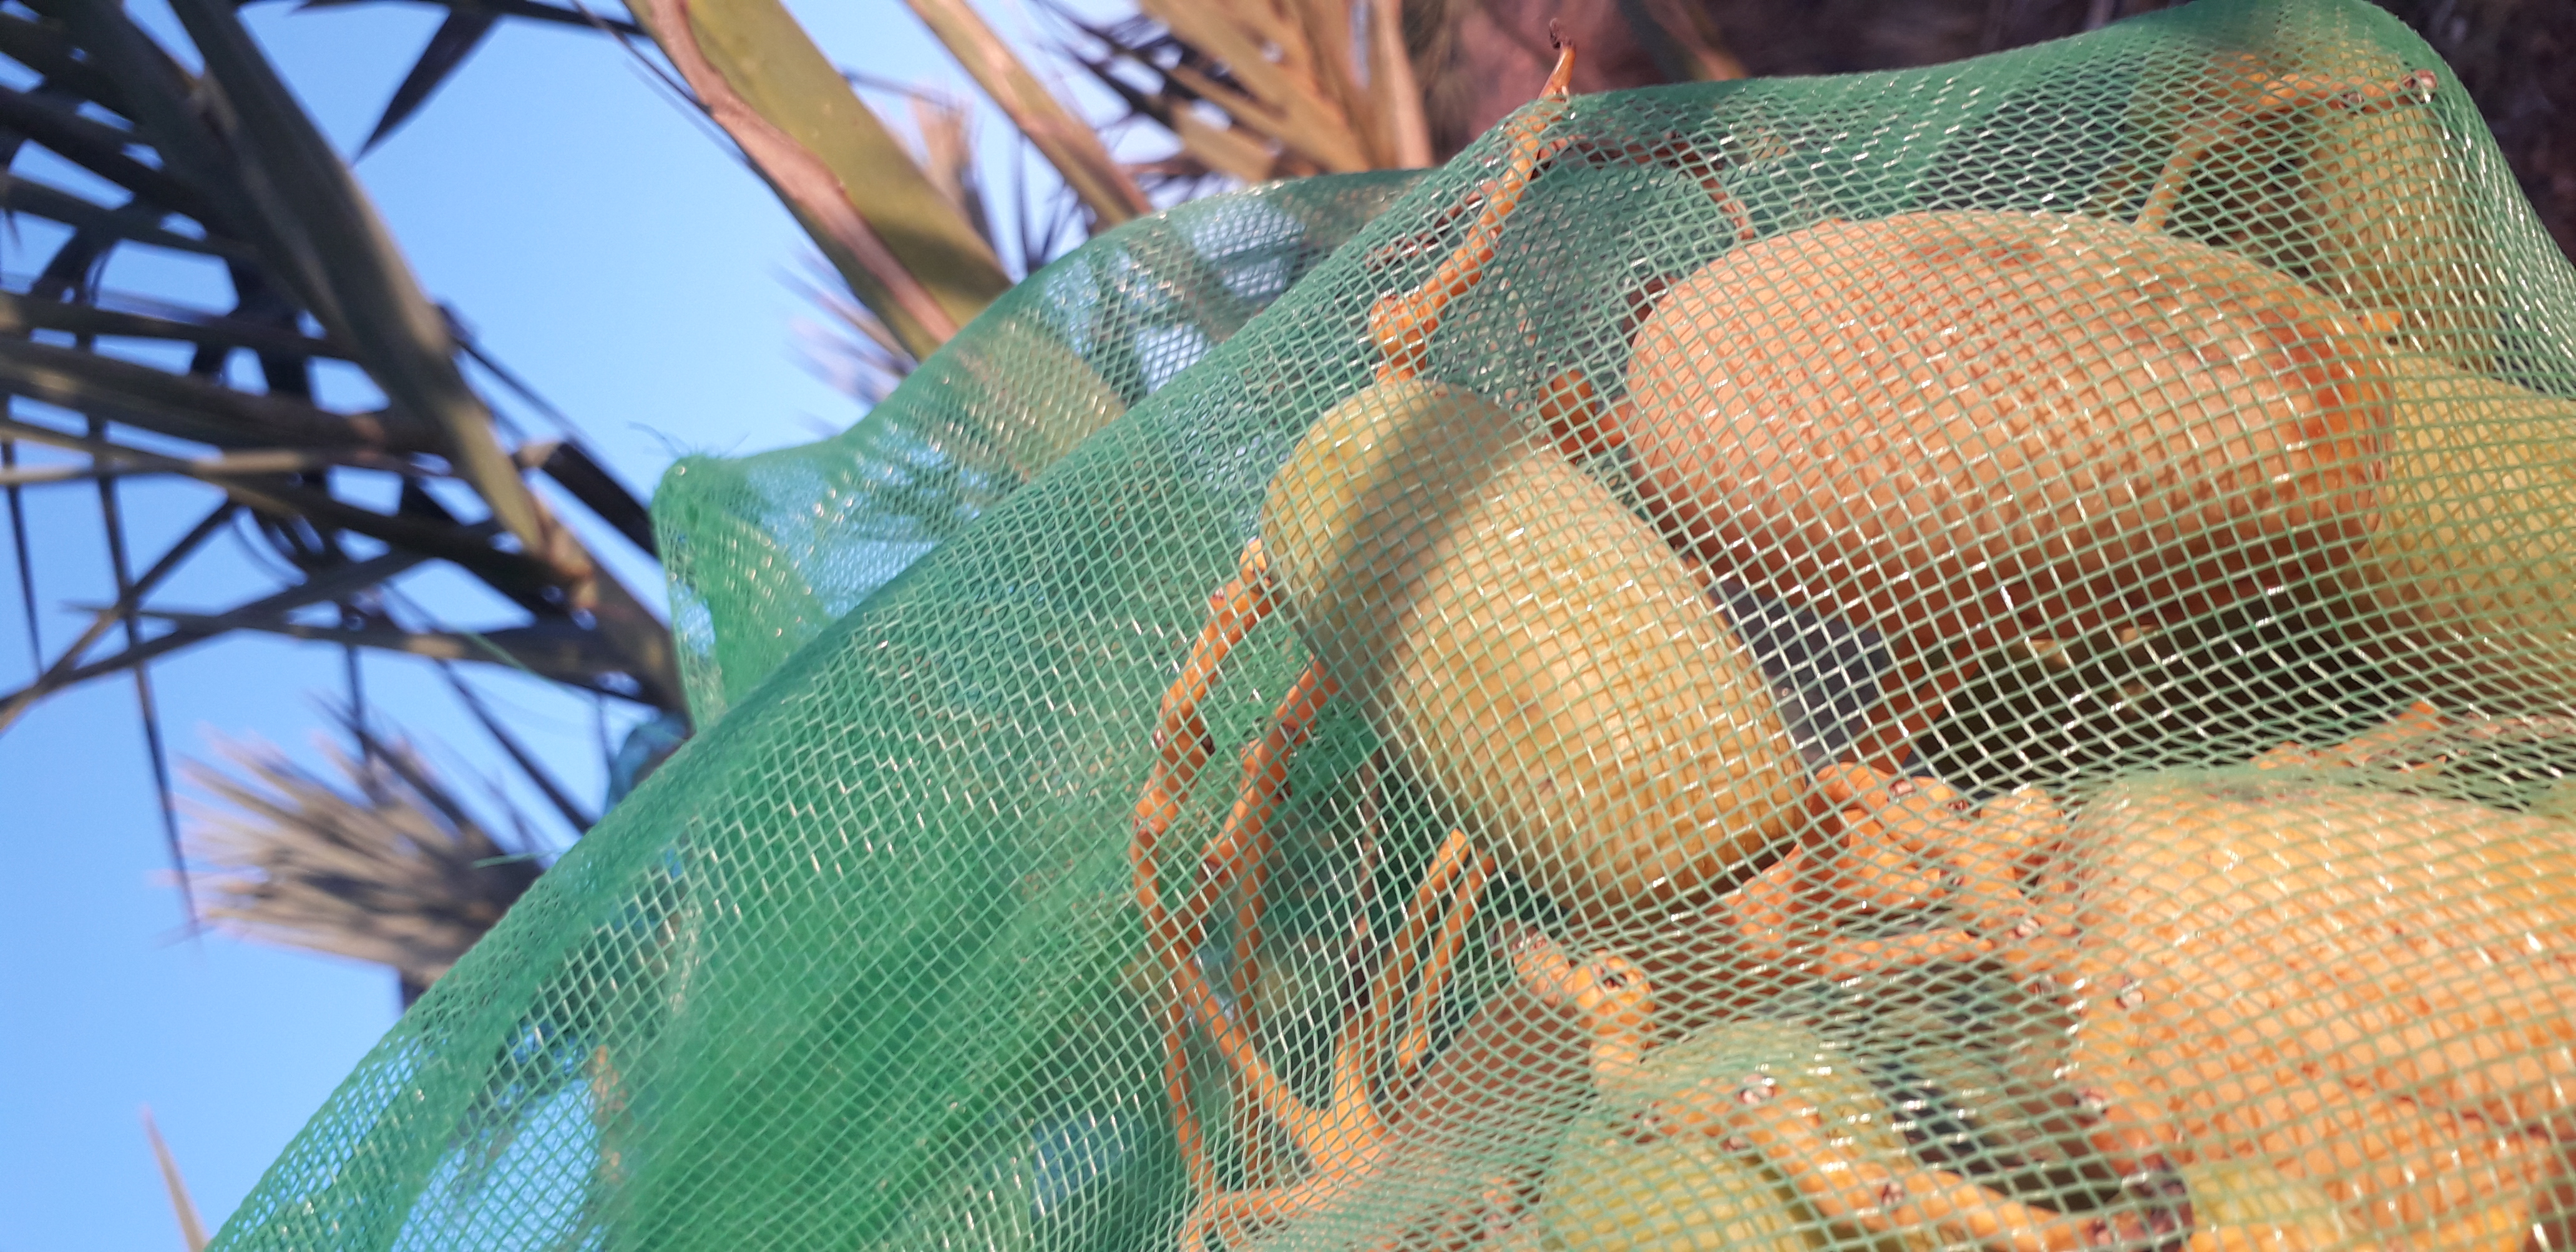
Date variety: Boumajhoul